Question: Please indicate a possible affordance area of sit_on_bicycle that can be used for sitting on
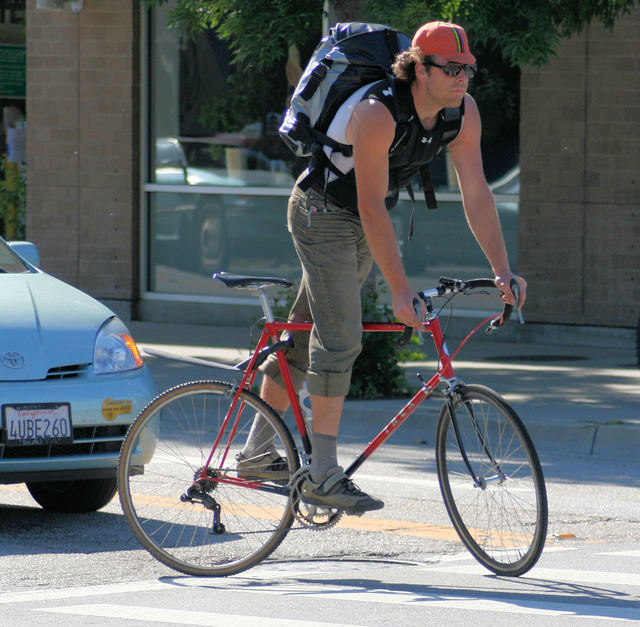
Answer: [213.5, 272, 296.5, 291]